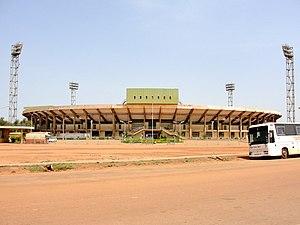
Ouagadougou, appelée communément Ouaga, est la capitale et plus grande ville du Burkina Faso, avec une population de 2,5 millions d'habitants en 2015. C'est le centre culturel, économique et administratif du pays. Les habitants de Ouagadougou sont appelés Ouagalais.
Le stade du 4-Août, ou stade du Quatre-Août ou stade du 4-Août-1983, est un stade multifonction situé à Ouagadougou au Burkina Faso. D'une capacité de 35 000 places, il est principalement utilisé par le club de football de l'Étoile Filante de Ouagadougou et par l'équipe du Burkina Faso de football lorsque celle-ci joue à domicile.